Lorraine Bracco

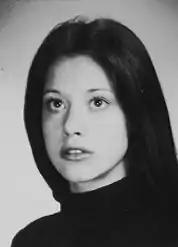
Bracco as a senior in high school in 1972

Bracco was born on October 2, 1954, in the Bay Ridge neighborhood of the Brooklyn borough of New York City, New York. She is the daughter of Eileen ("née" Molyneux) and Salvatore S. Bracco Sr. She has a sister, actress Elizabeth Bracco, and a brother, Salvatore Jr. Her father was of Italian descent, while her mother was born in England, and had some French ancestry. Her parents met during World War II, marrying in Andover in 1946; Eileen came with Salvatore to the United States as a war bride. Bracco grew up in Hicksville, New York, on Long Island, from fourth grade, and graduated from Hicksville High School in 1972.